Louvre

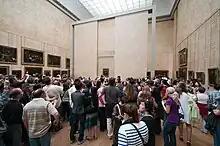
Leonardo da Vinci's "Mona Lisa" is the Louvre's most popular attraction.

The sculpture department consists of works created before 1850 not belonging in the Etruscan, Greek, and Roman department. The Louvre has been a repository of sculpted material since its time as a palace; however, only ancient architecture was displayed until 1824, except for Michelangelo's "Dying Slave" and "Rebellious Slave". Initially the collection included only 100 pieces, the rest of the royal sculpture collection being at Versailles. It remained small until 1847, when Léon Laborde was given control of the department. Laborde developed the medieval section and purchased the first such statues and sculptures in the collection, "King Childebert" and "stanga door", respectively. The collection was part of the Department of Antiquities but was given autonomy in 1871 under Louis Courajod, a director who organized a wider representation of French works. In 1986, all post-1850 works were relocated to the new Musée d'Orsay. The Grand Louvre project separated the department into two exhibition spaces; the French collection is displayed in the Richelieu Wing, and foreign works in the Denon Wing.